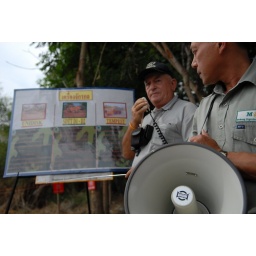
Mechanical advisor Jim at the humanitarian mine action field office in Arunya Pratet, Sa Kaew province